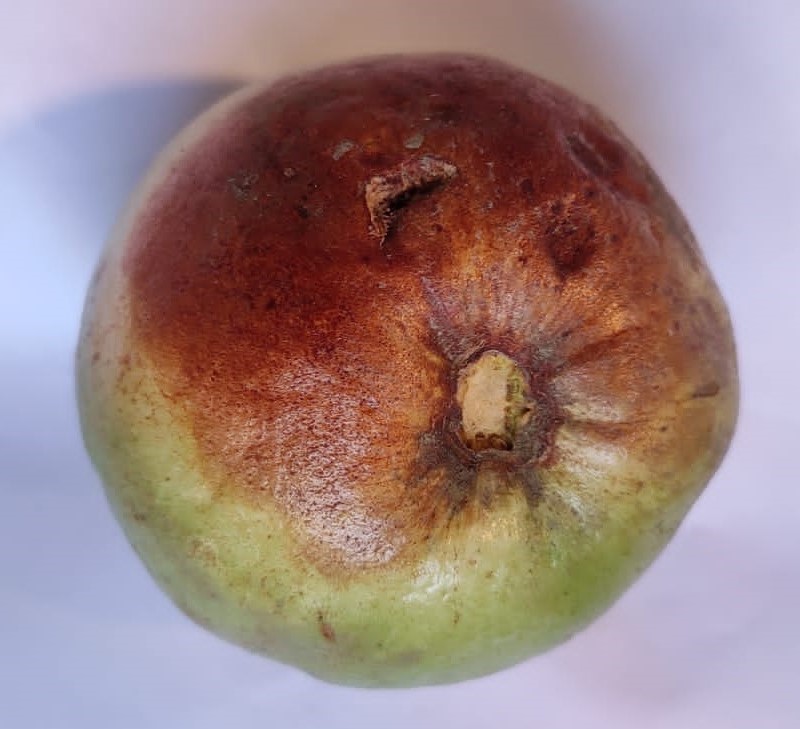
Fruit: guava
Condition: rotten